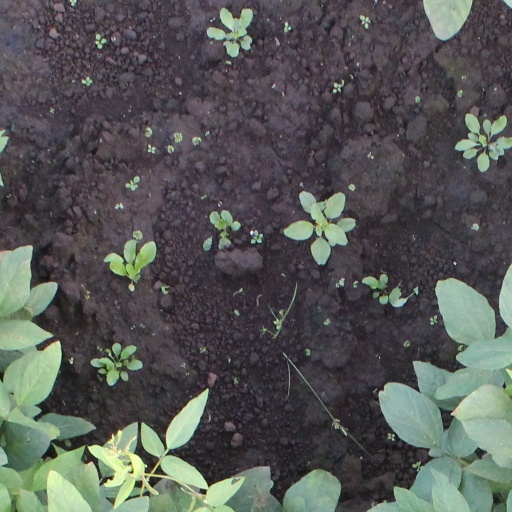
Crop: soybean